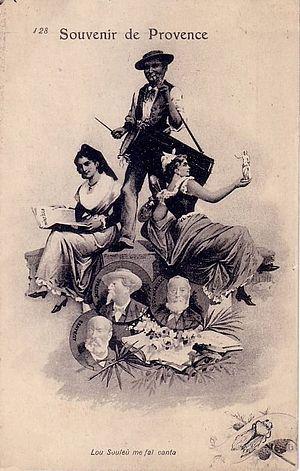
Tambourinaire et le felibrige